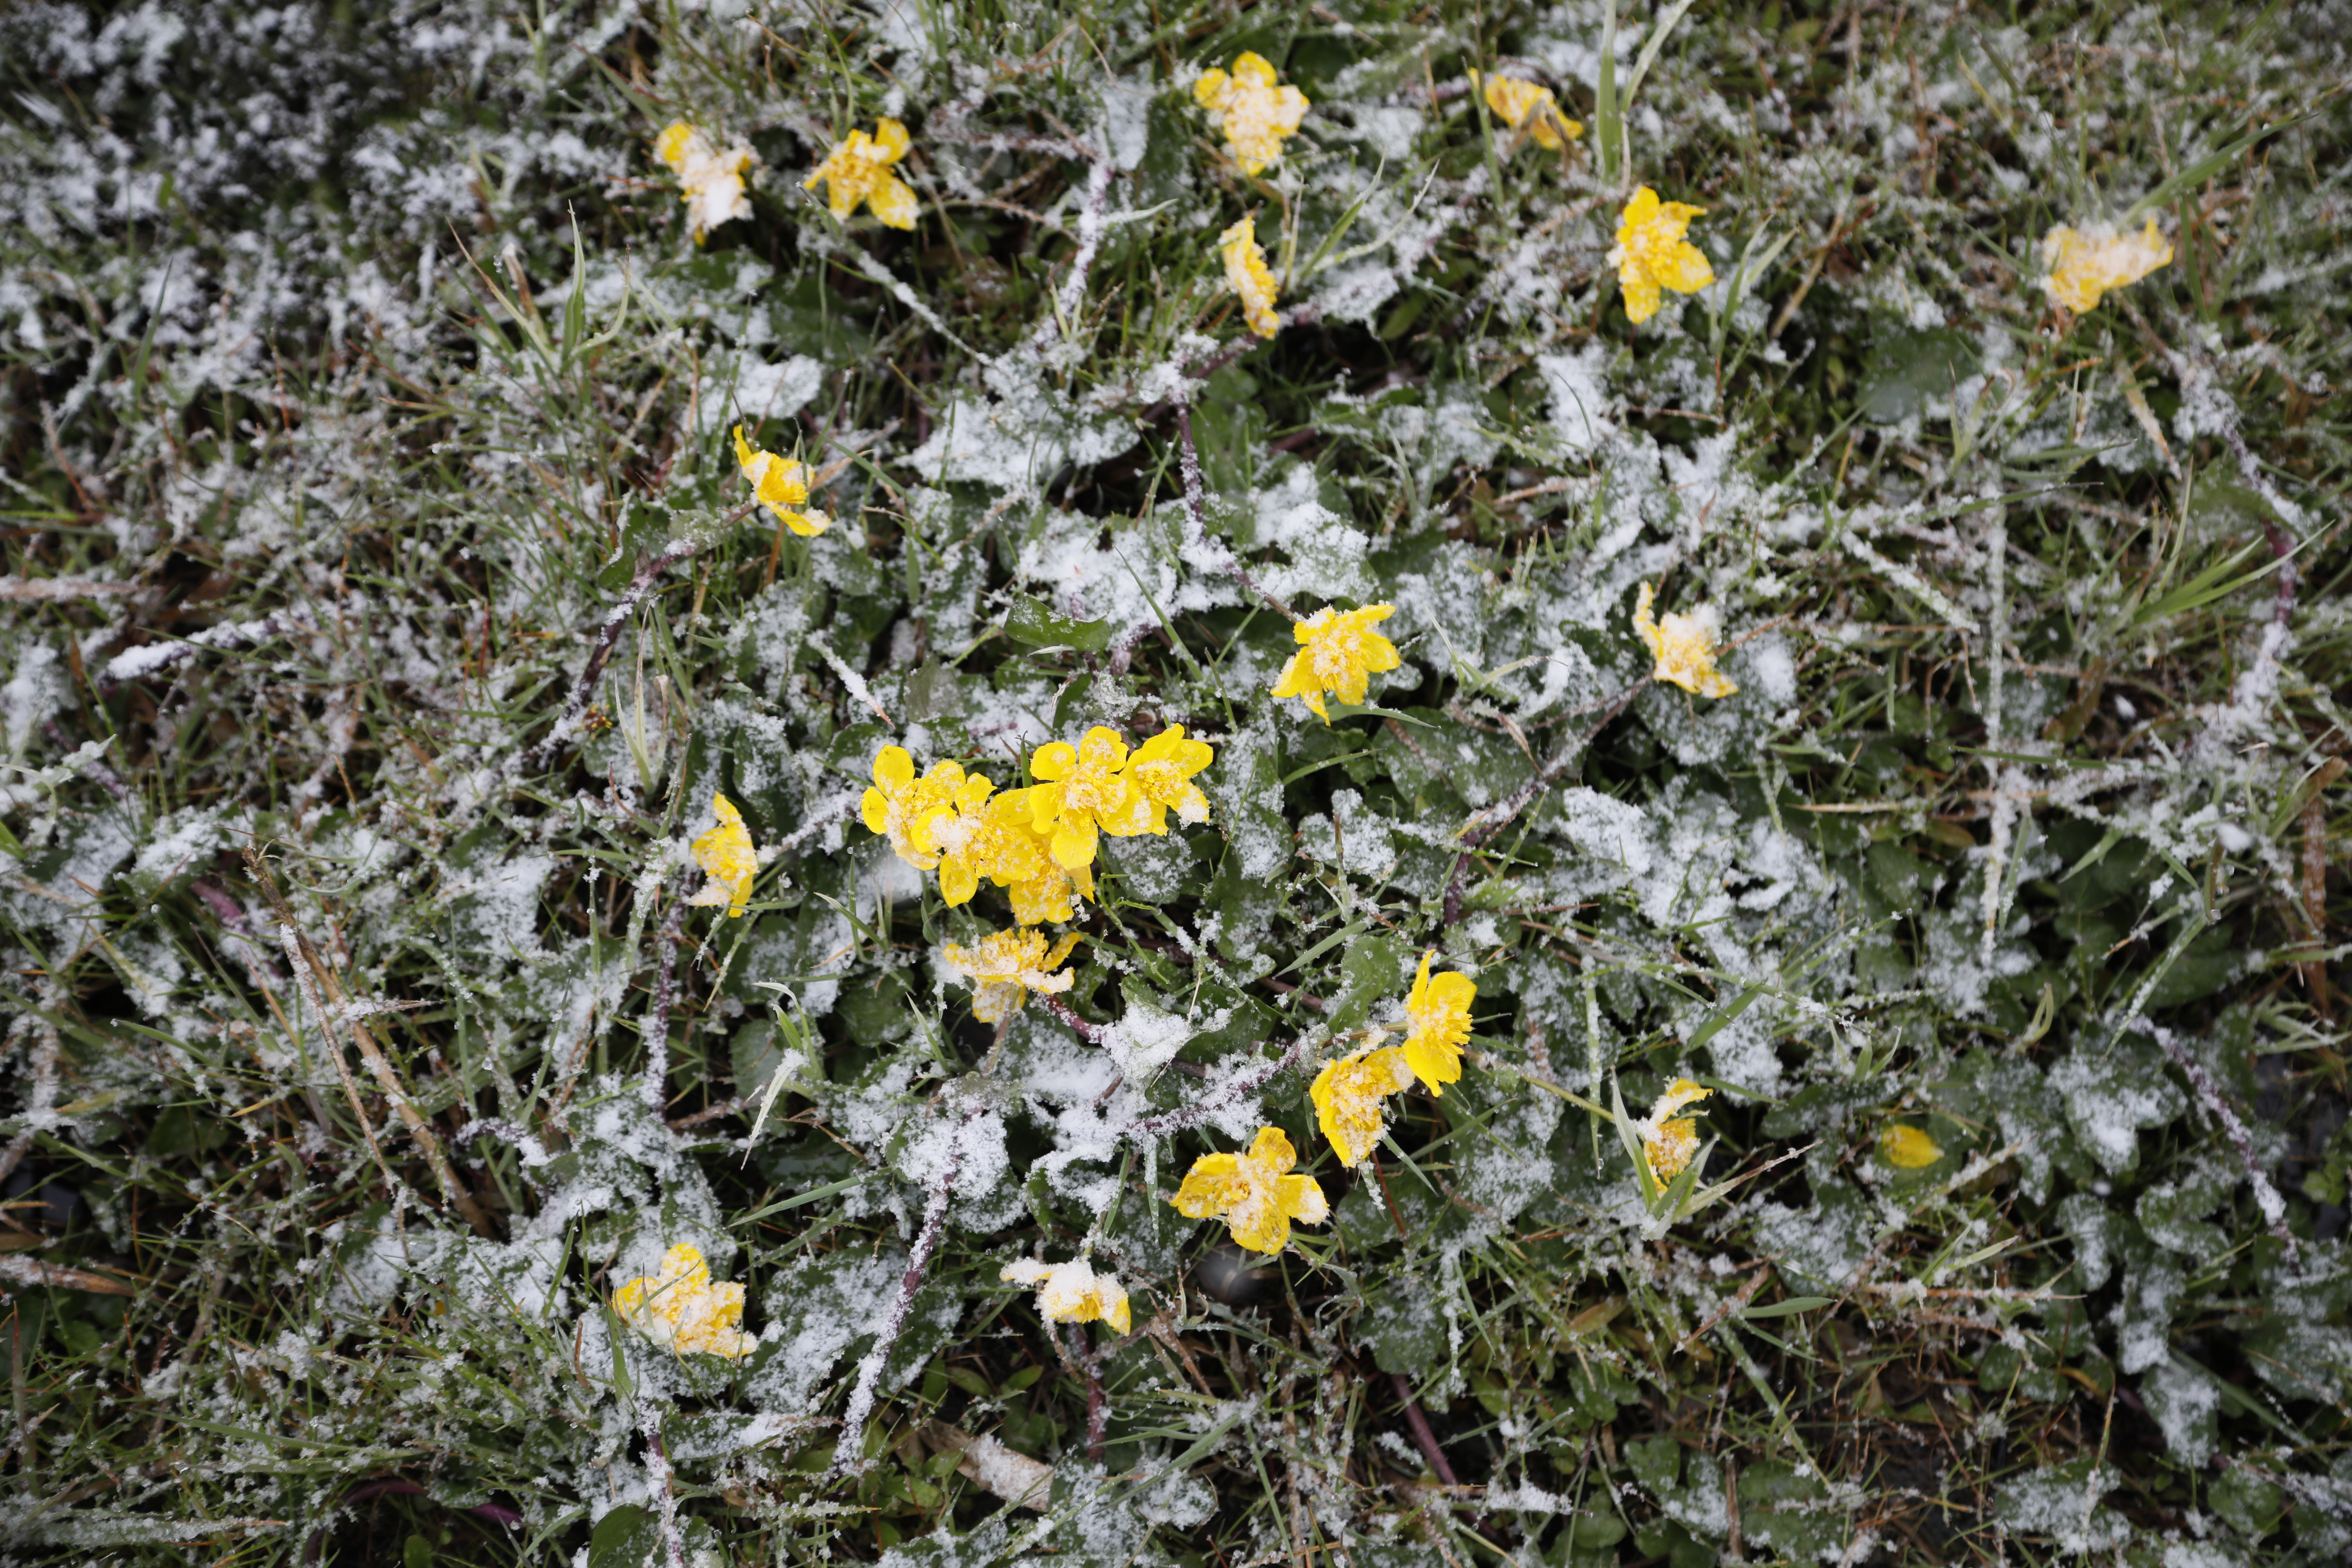
Plant species: Caltha palustris